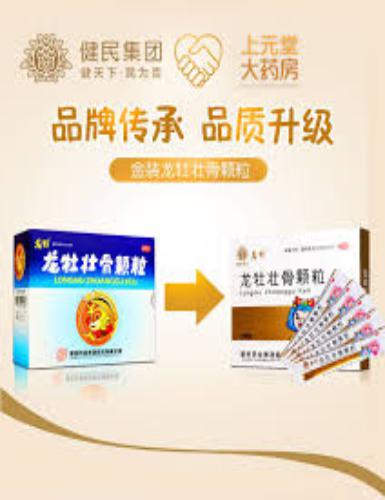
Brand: longmu-1
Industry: Medical